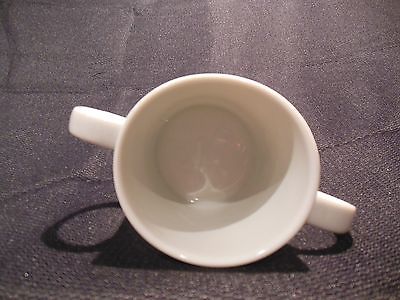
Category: mug